MV Chieftain

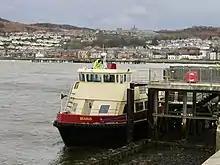
"Seabus" in SPT livery at the Kilcreggan Steps, Gourock.

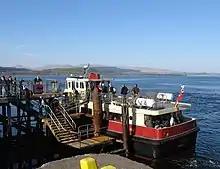
"Seabus" passengers disembark in April 2007

MV "Chieftain, ex-Seabus", is a passenger ferry built in 2007 for Clyde Marine Services to run the Strathclyde Partnership for Transport (SPT) Gourock to Kilcreggan service on the Firth of Clyde.